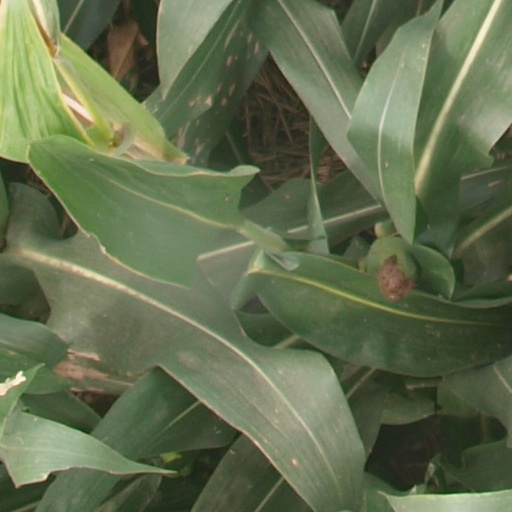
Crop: maize; corn